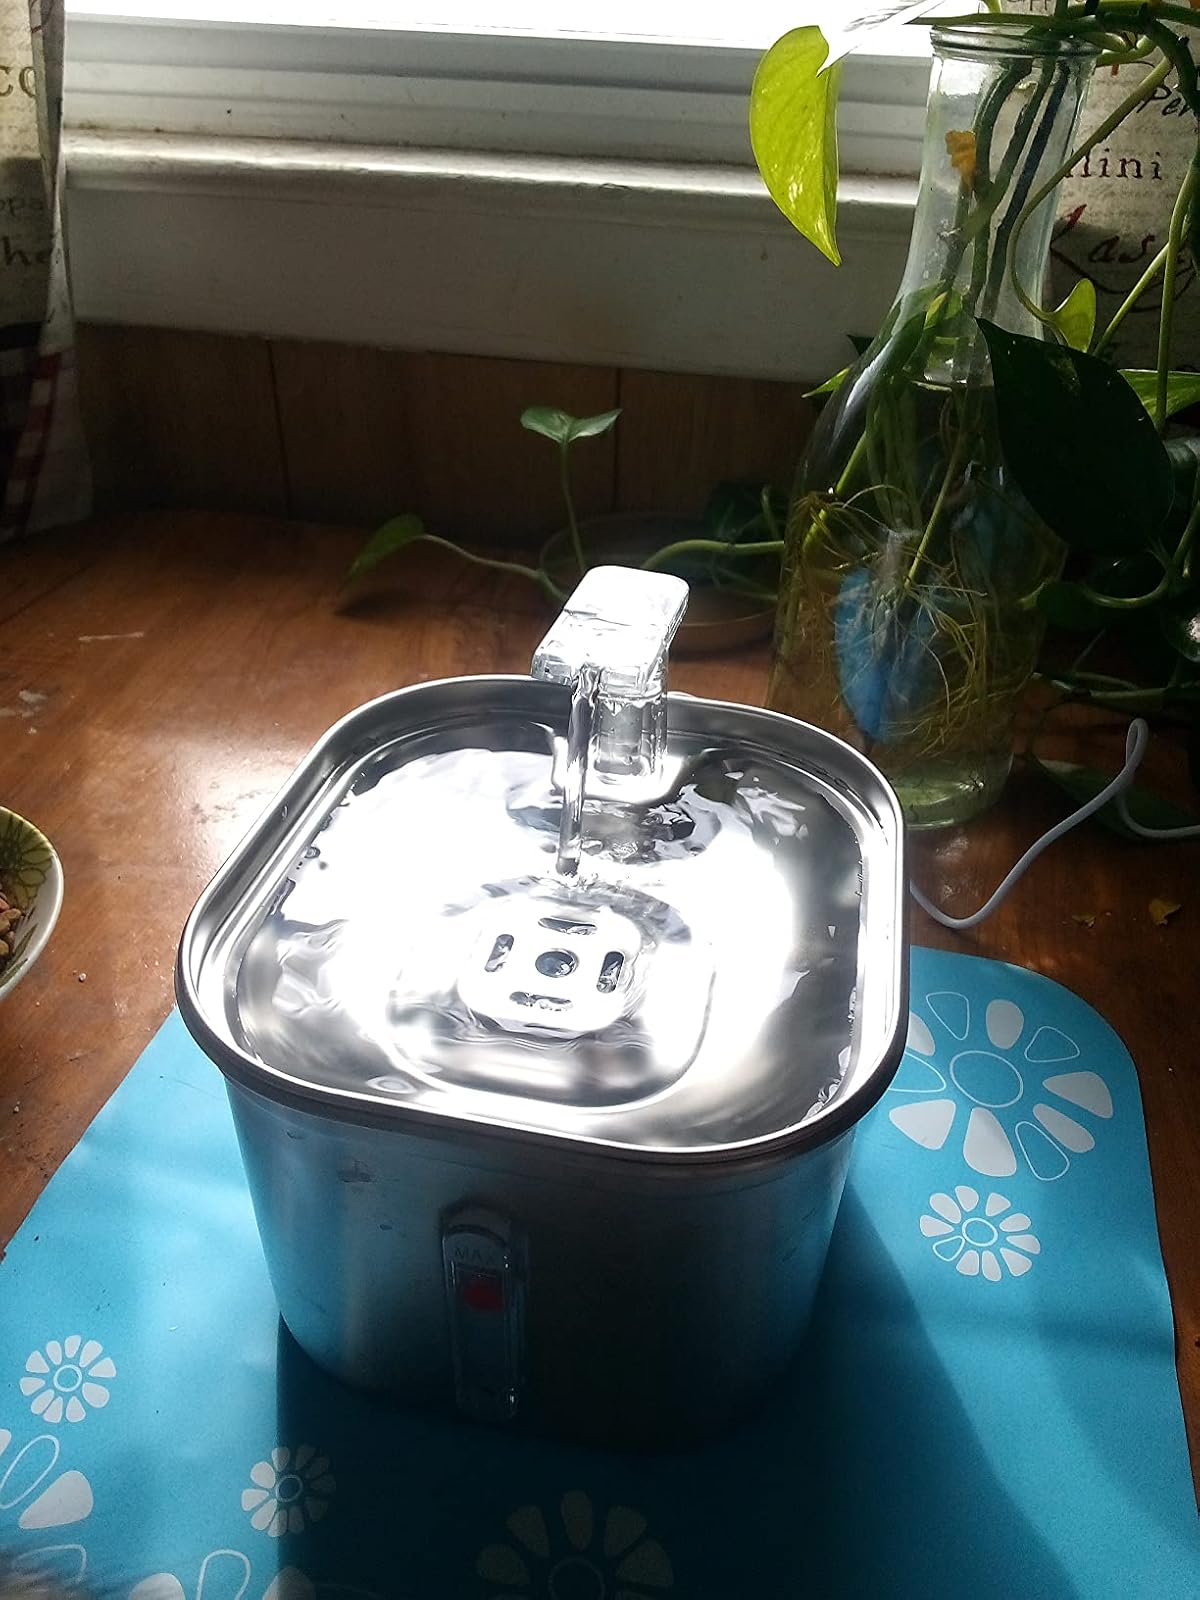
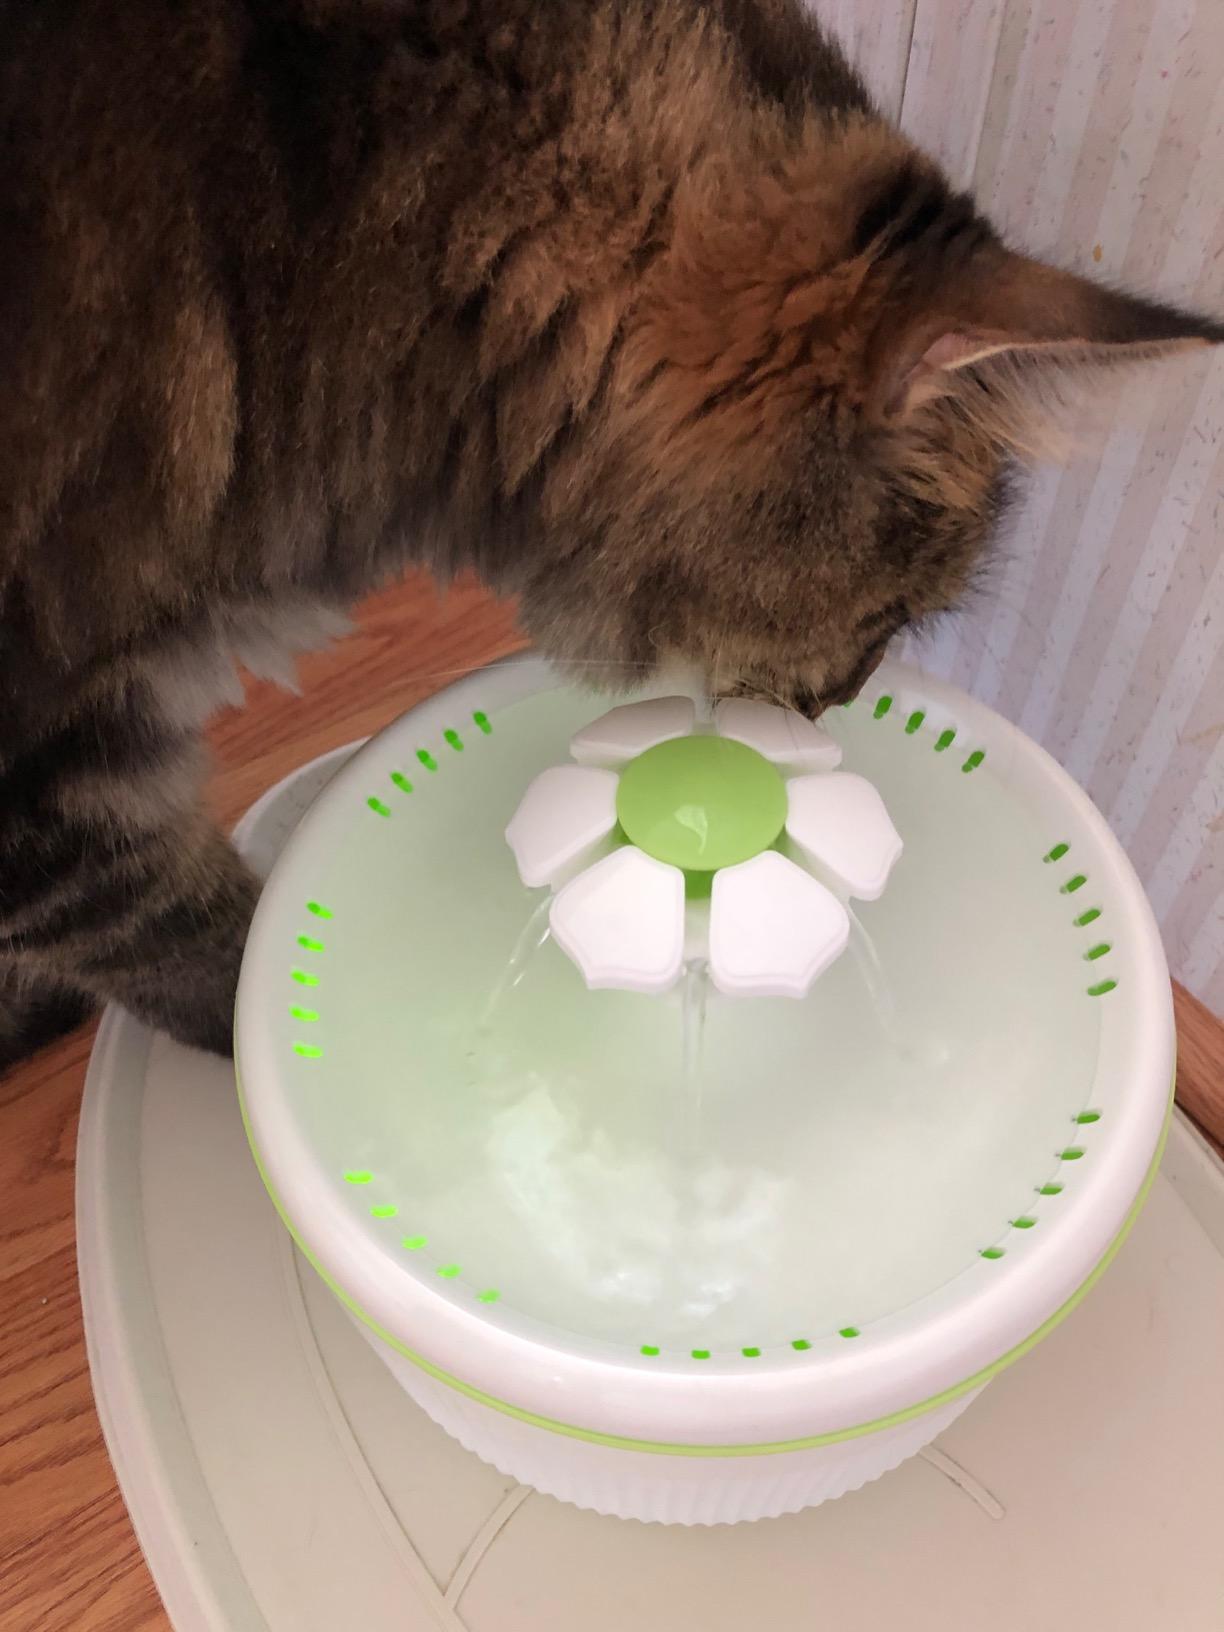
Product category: items_bowl
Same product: no